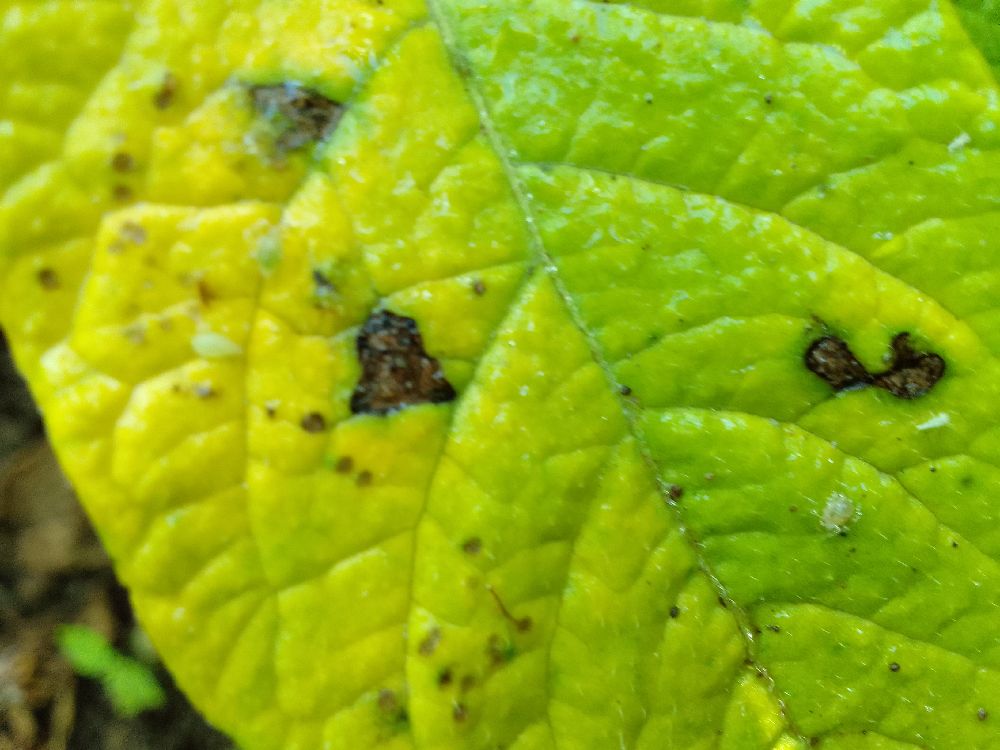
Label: Early blight